Sigüenza Cathedral

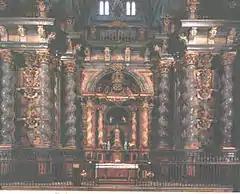
Reredos of the backchoir.

From the sacristy of the Heads, one enters the chapel of Plateresque invoice, by means of a very ornamented portal and a Plateresque grate of wrought iron, work of Hernando de Arenas, of 1561, according to a design by Esteban Jamete and financed by Bishop Fernando Niño de Guevara (1546–1552) around 1561. The bishop's shield is on it and is one of the best iron gates in the cathedral. In the contract of the grid it is stipulated that Hernando de Arenas would charge a thousand ducats and that it would be carried out in Cuenca, but the gold would be made in Sigüenza by Pedro de Villanueva.